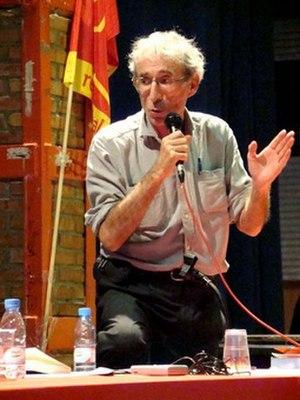
Daniel Bensaïd, né le 25 mars 1946 à Toulouse et mort le 12 janvier 2010 à Paris, est un philosophe et théoricien trotskiste français. Il fut un dirigeant historique de la Ligue communiste révolutionnaire et de la Quatrième Internationale.